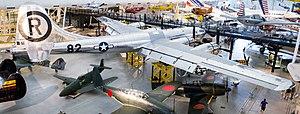
L'Enola Gay est l'avion bombardier Boeing B-29 Superfortress américain qui a largué une bombe atomique sur Hiroshima, à la fin de la Seconde Guerre mondiale. L'avion est fabriqué par la Glenn L. Martin Company et nommé par le pilote Paul Tibbets en l'honneur de sa mère Enola Gay Tibbets. Le 6 août 1945, au cours des dernières étapes de la Seconde Guerre mondiale, il est devenu le premier avion à larguer une bombe atomique sur une cible stratégique. La bombe, nommée Little Boy, touche la ville d'Hiroshima, au Japon, et cause des destructions sans précédent. L'Enola Gay participe à la seconde attaque atomique comme avion de reconnaissance météorologique pour le bombardement de Kokura, mais une couverture nuageuse défavorable entraîne un changement de cible et c'est Nagasaki qui est bombardée à la place par Bockscar, un autre B-29.